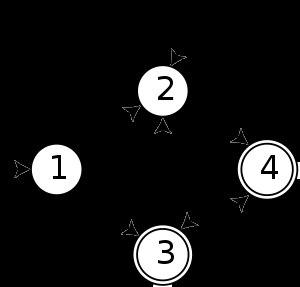
En informatique théorique, et notamment en théorie des automates, l'algorithme appelé la construction par sous-ensembles, en anglais « powerset construction » ou « subset construction », est la méthode usuelle pour convertir un automate fini non déterministe en un automate fini déterministe équivalent, c'est-à-dire qui reconnaît le même langage rationnel.